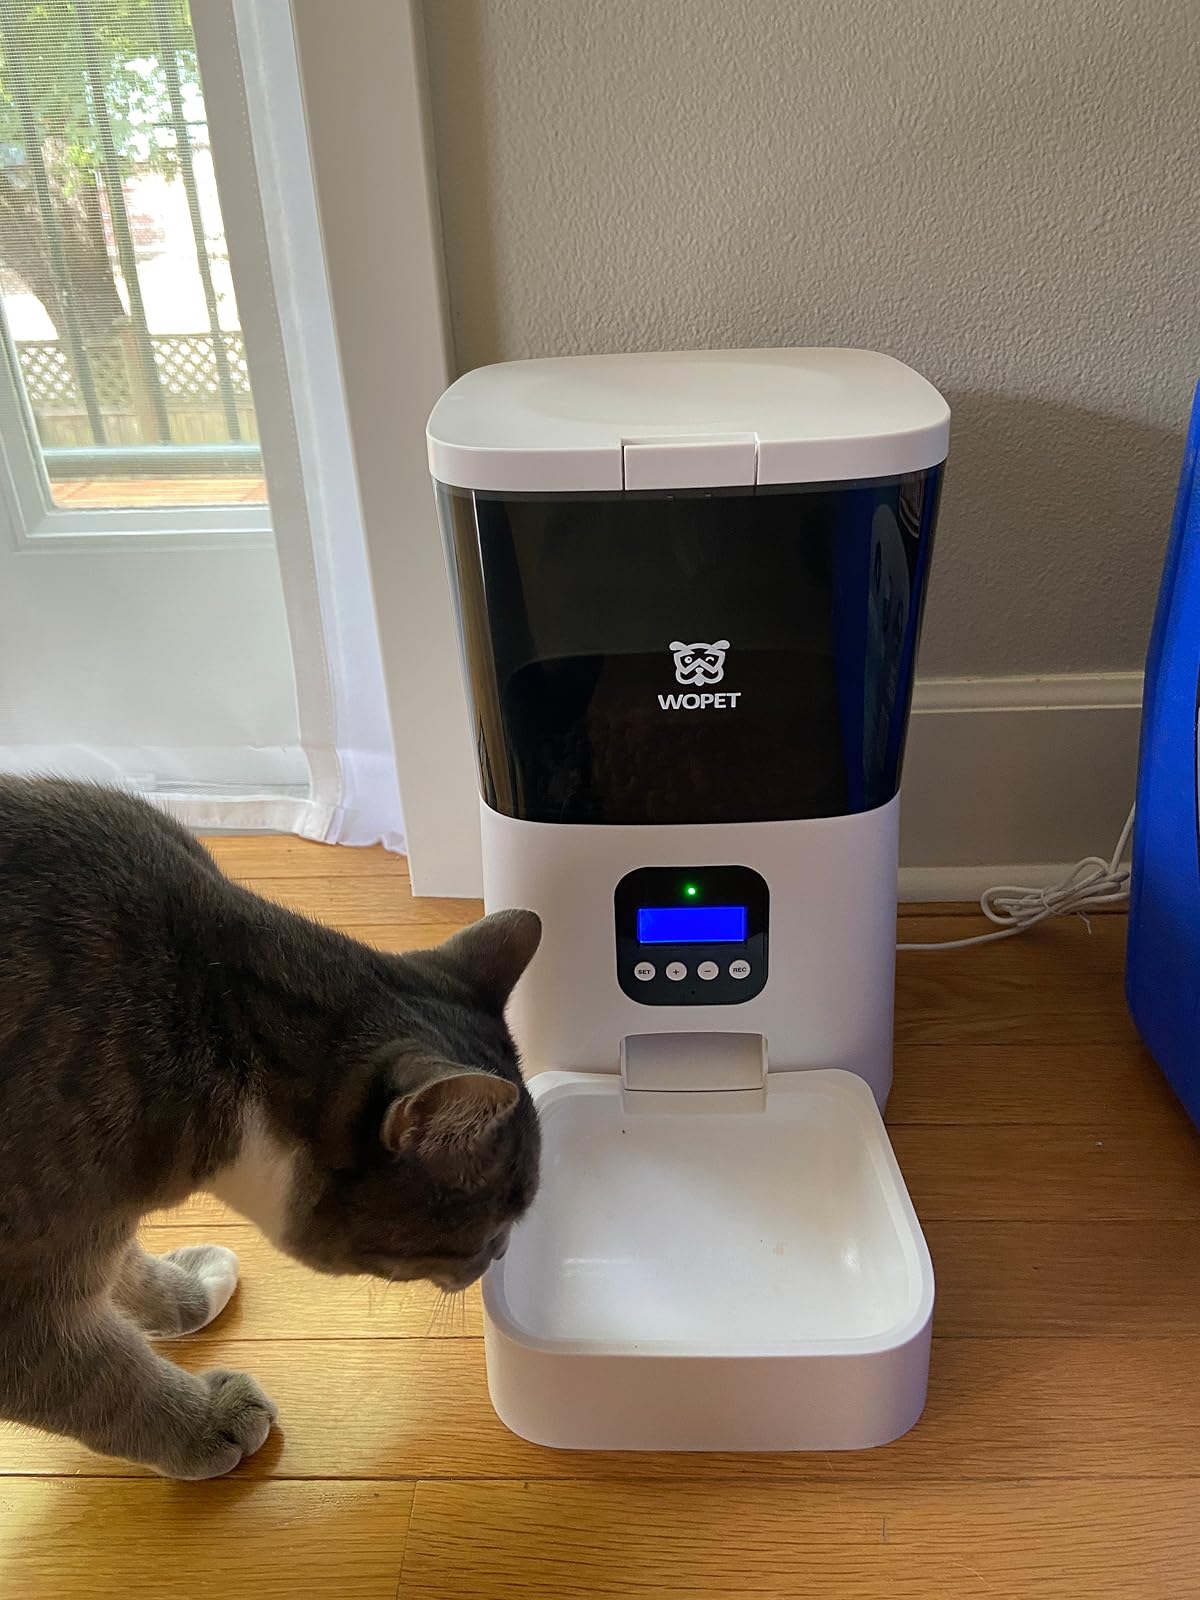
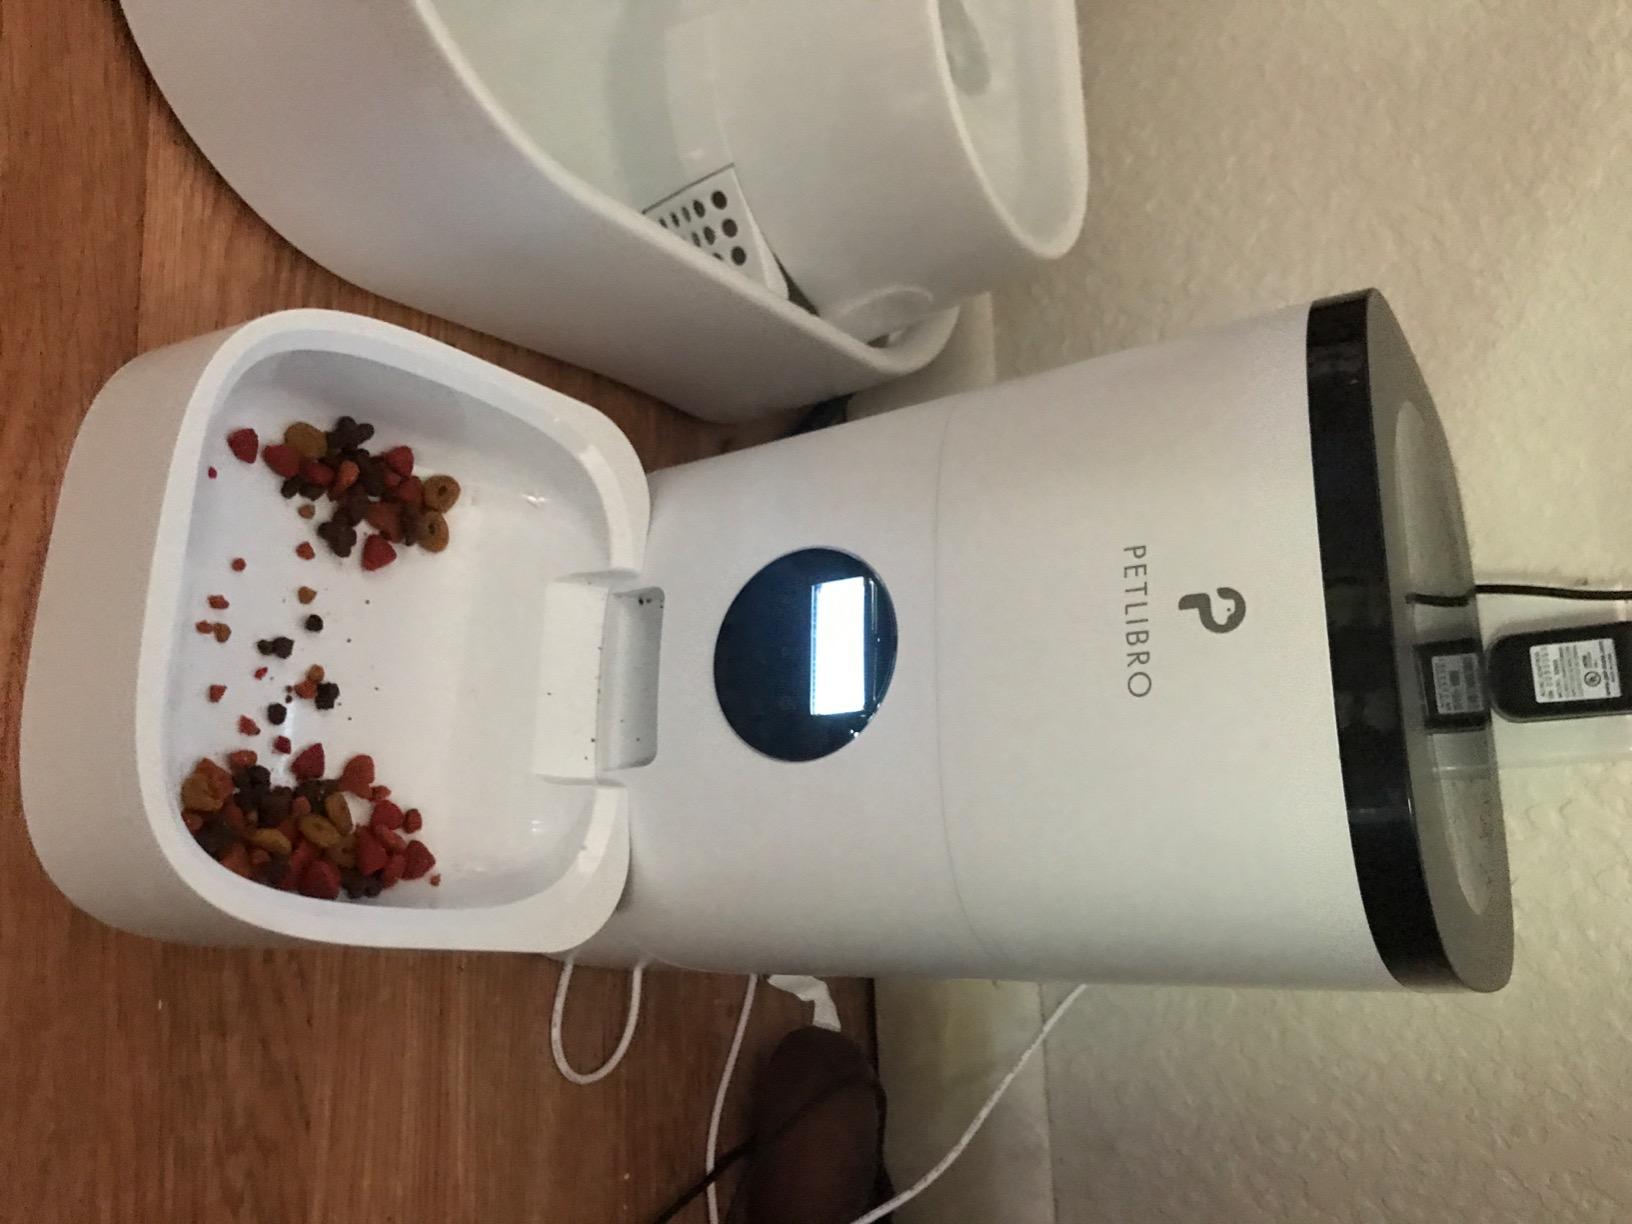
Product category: items_feeder
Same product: no